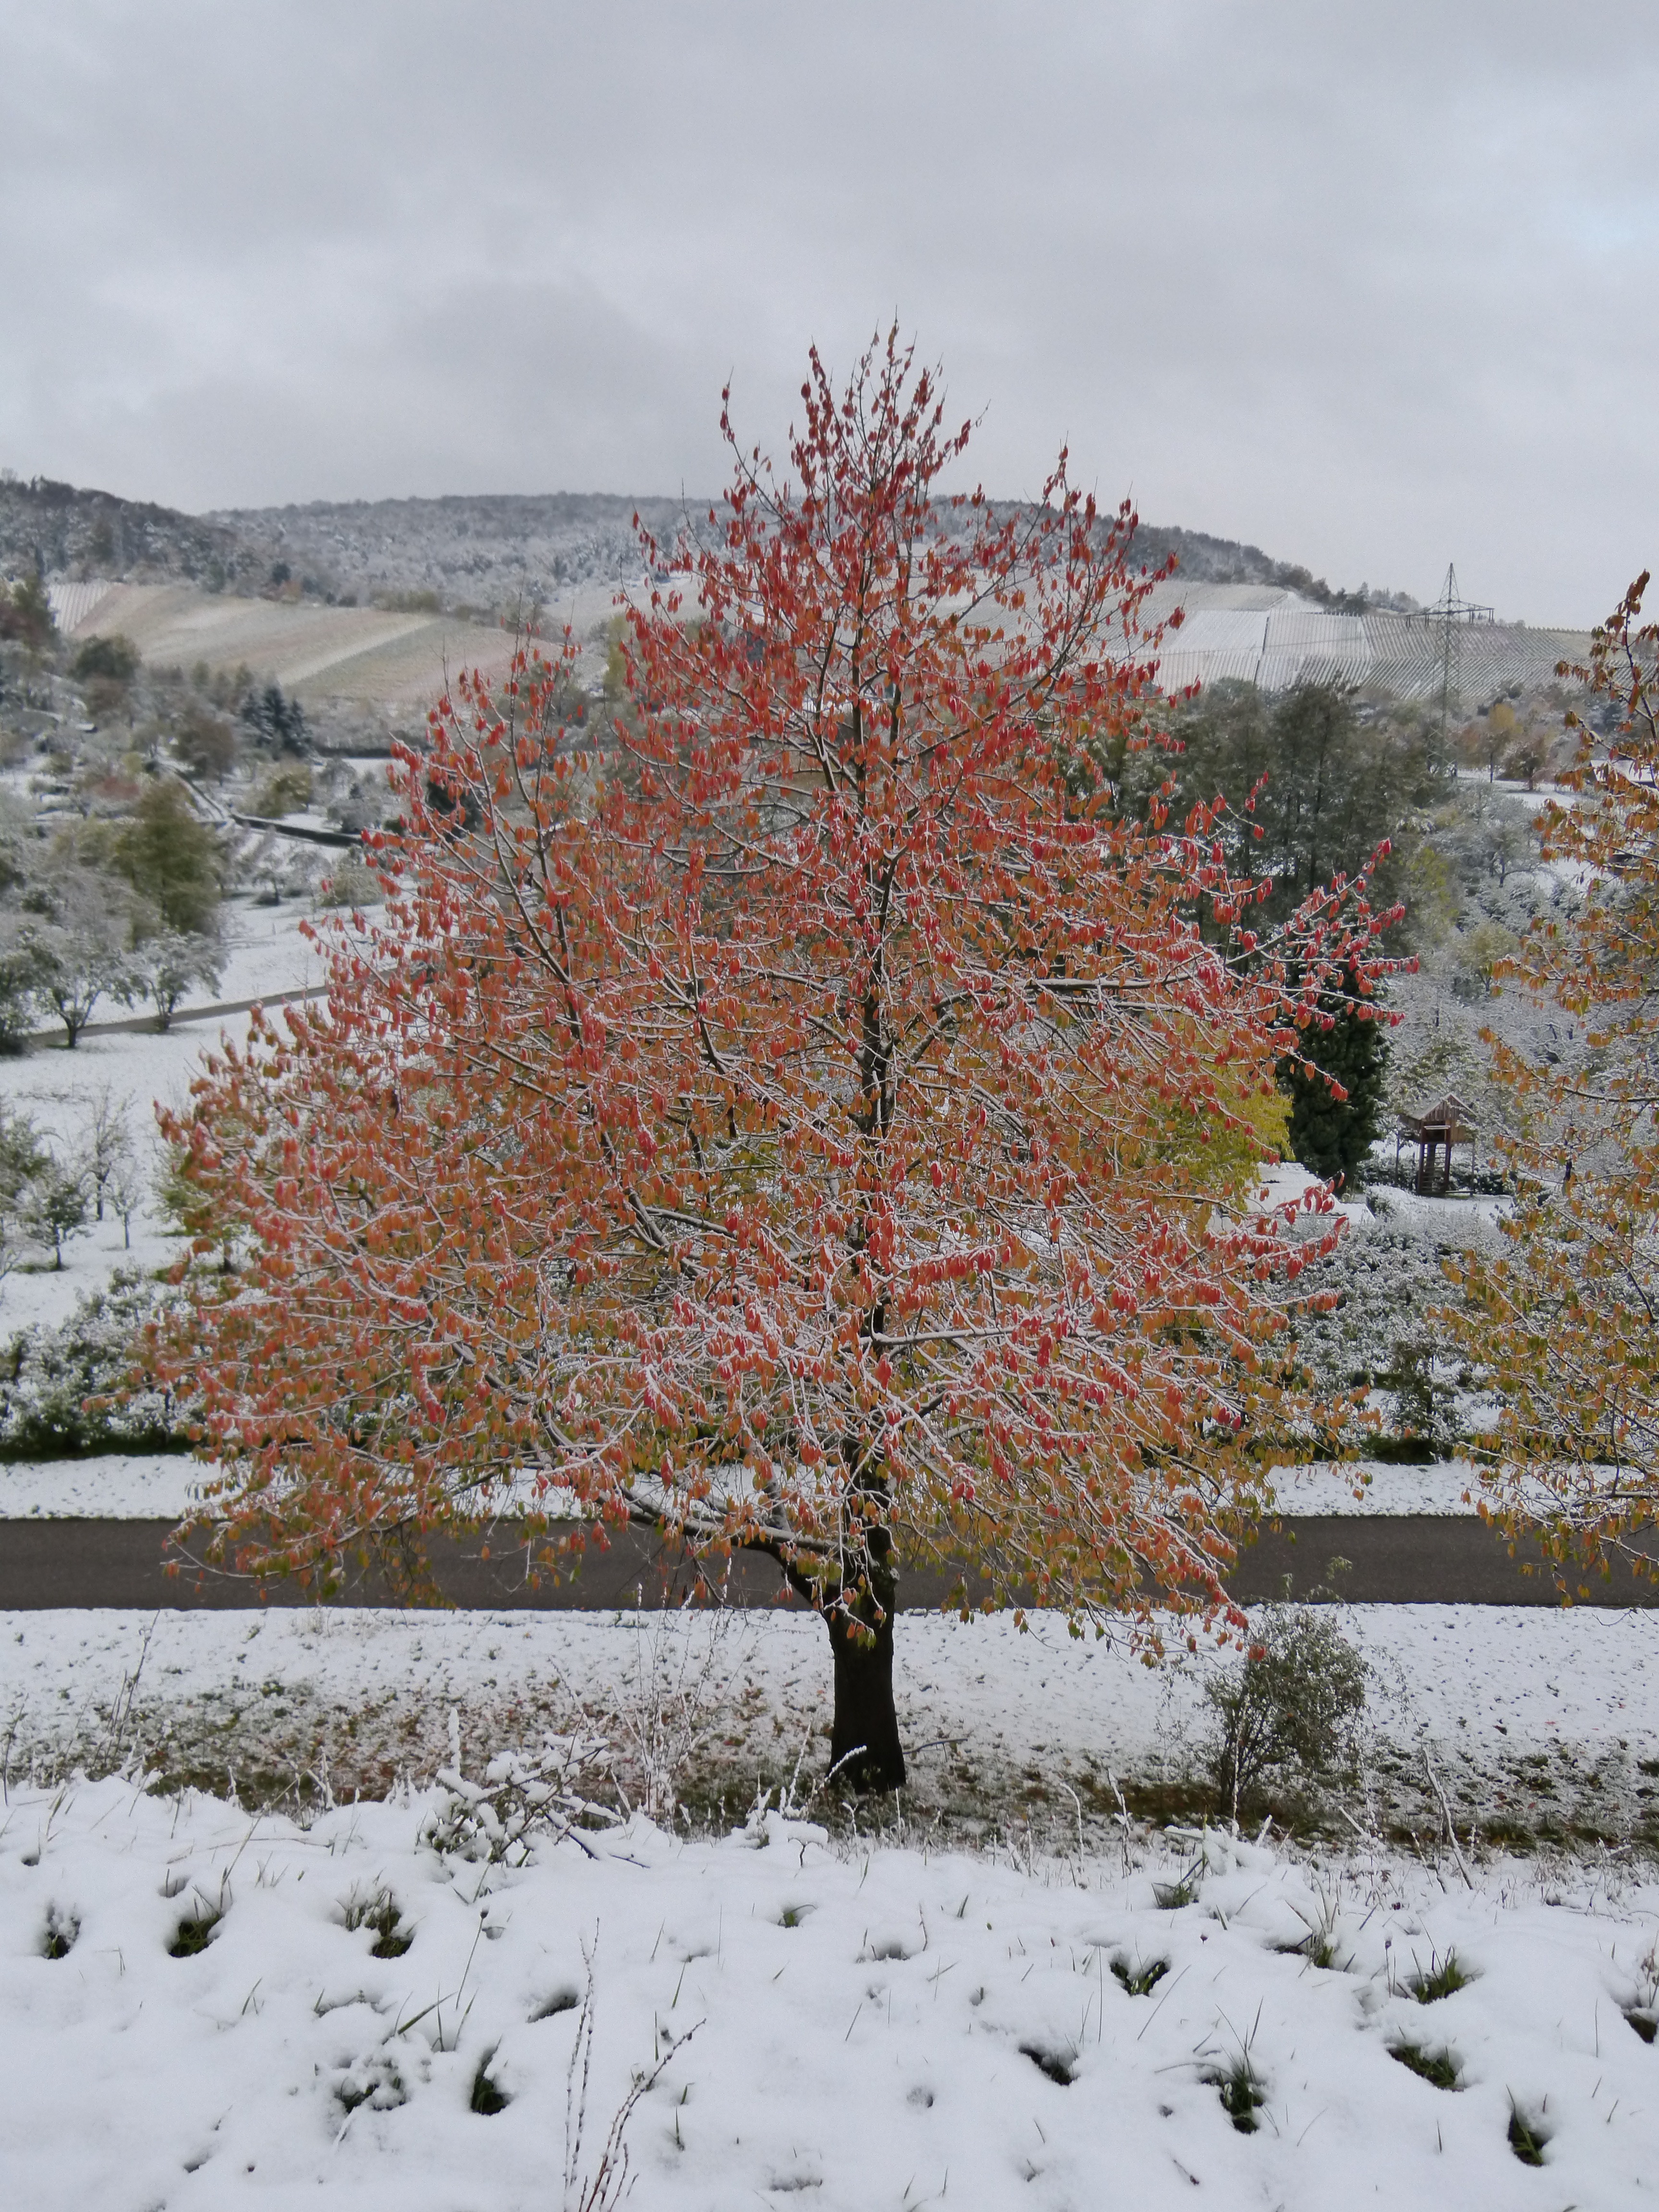
tree, branch, snow, winter, plant, leaf, flower, frost, red, autumn, weather, season, maple, leaves, winter blast, freezing, woody plant